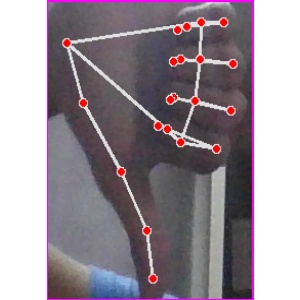
अक्षर: फ